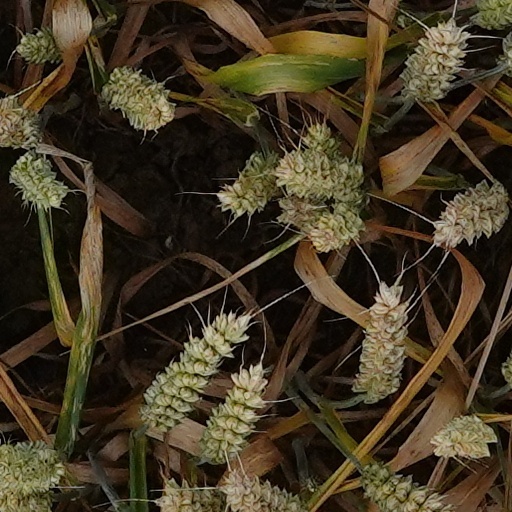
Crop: wheat